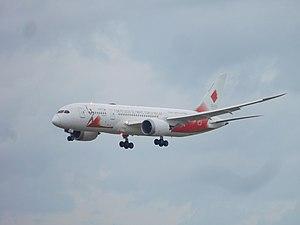
Le Boeing 787, également connu par son surnom Dreamliner, est un avion long-courrier produit depuis 2009 par la société Boeing. Officiellement lancé le 26 avril 2004 pour une mise en service en mai 2008, il effectue son premier vol le 15 décembre 2009 et est certifié le 26 août 2011. La première livraison du Boeing 787-8 prend place le 26 septembre 2011 à la compagnie All Nippon Airways.